Patricia Reiff

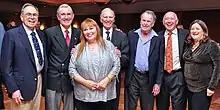
Reiff (on right) with chairs of department at Rice

Reiff's research is on magnetospheric physics where she works on the aurora and how the solar wind changes Earth's environment. She used high- and low-altitude spacecraft data to show that auroras are caused by the alignment between an electric field and a magnetic field.